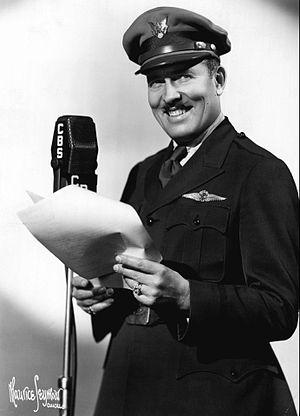
Roscoe Turner est un aviateur américain né le 29 septembre 1895 à Corinth dans le Mississippi et mort le 23 juin 1970. Il gagna le trophée Thompson à trois reprises en 1934, 1938 et 1939.